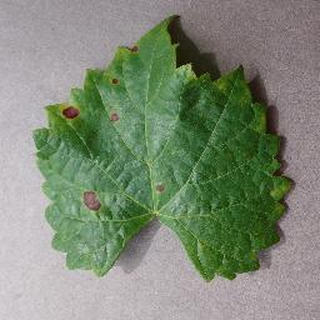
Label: grape_black_rot